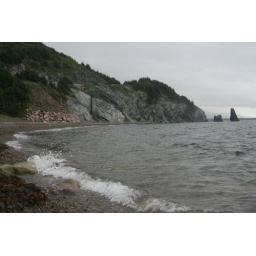
view from the beach off of the cabot trail. on a clearer day cheticamp is visable by the two rocks on the right.